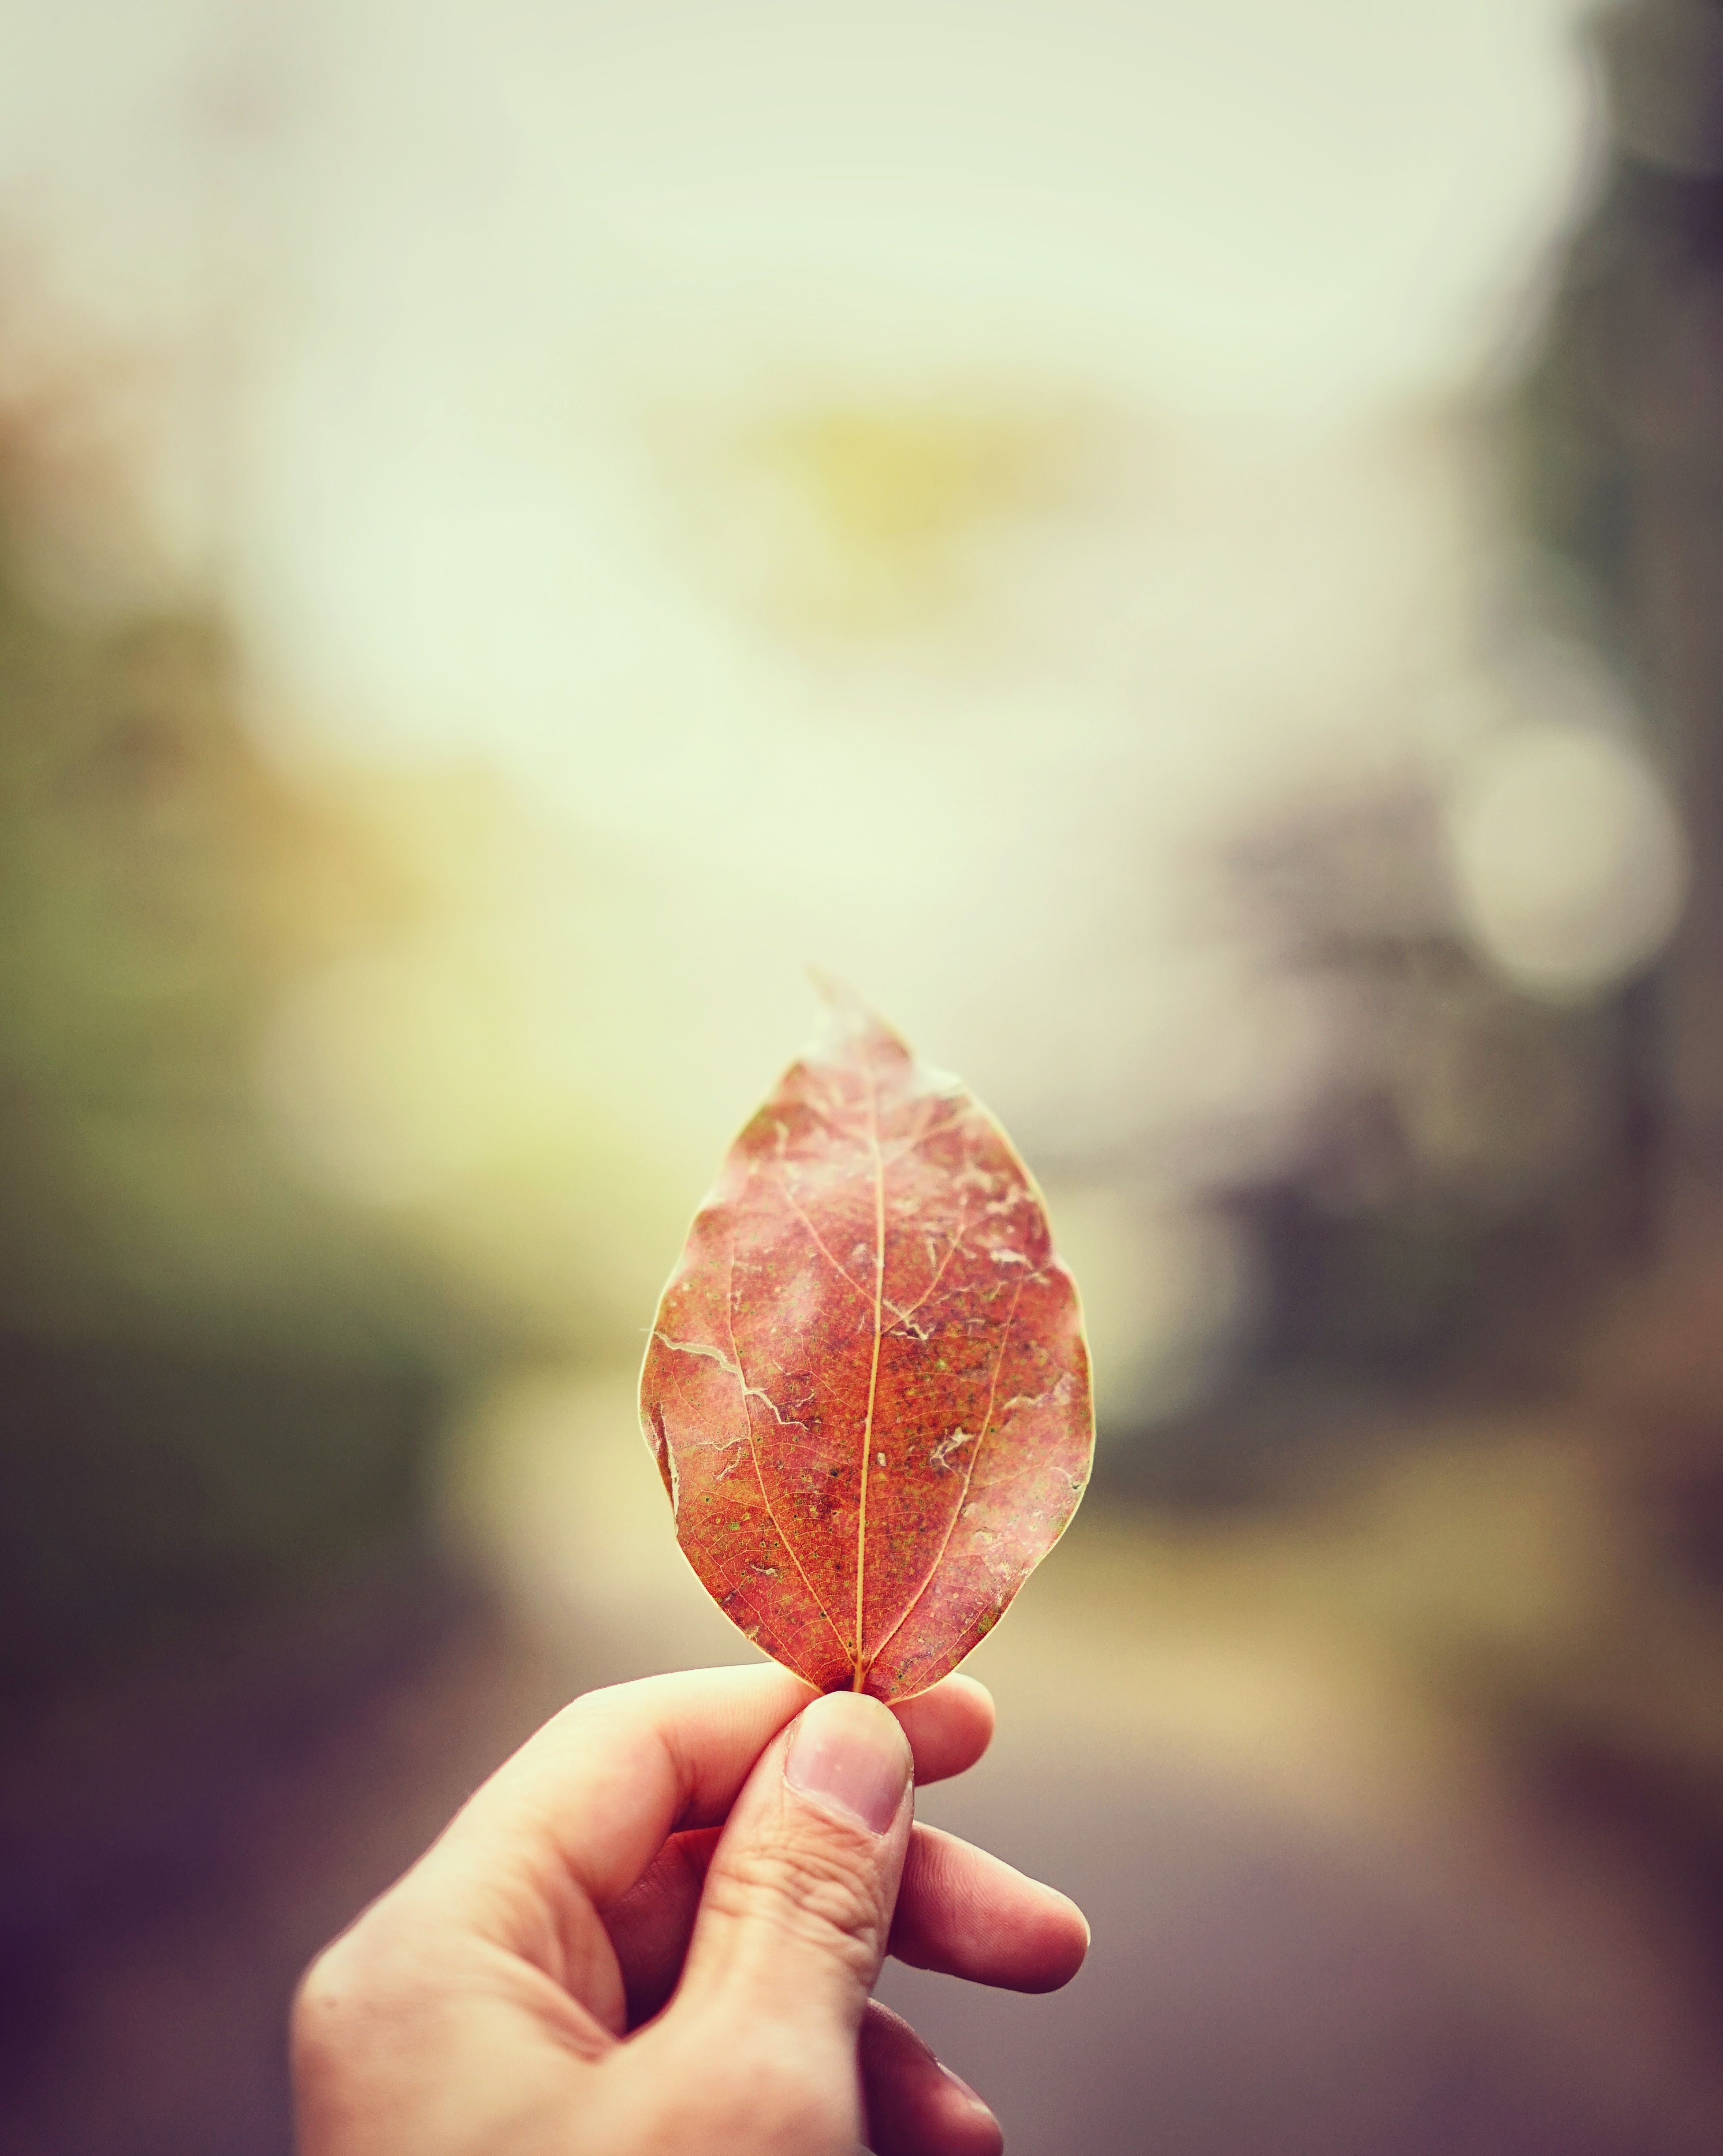
hand, light, plant, photography, sunlight, morning, leaf, flower, petal, finger, reflection, red, color, autumn, pink, flora, close up, eye, organ, macro photography